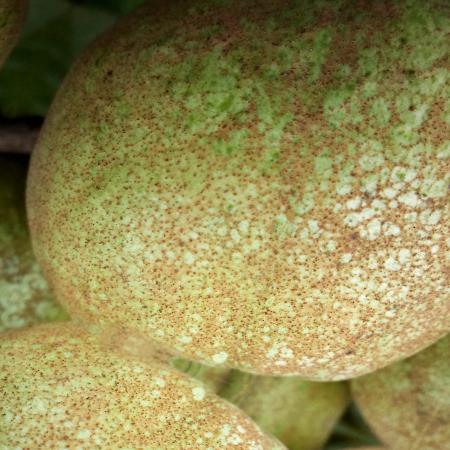
Label: Scab